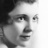
Emotion: happy